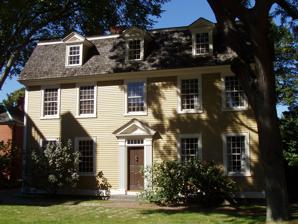
Building: Crowninshield–Bentley House
Country: United States of America
Year built: 1730
Colonial house in the Georgian style in Salem, Massachusetts See also: List of the oldest buildings in the United States The Crowninshield–Bentley House, Salem, Massachusetts . The Crowninshield–Bentley House (circa 1727–1730) is a Colonial house in the Georgian style, located at 126 Essex Street, Salem, Massachusetts in the Essex Institute Historic District . It is now owned by the Peabody Essex Museum and open for public tours from June to October. The house was originally built for sea captain John Crowninshield at a site on 106 Essex Street. It is a symmetrical five-bay structure, clapboarded, two stories tall, with three small dormers through the roof, and a central entry door. Compare it with the architecture of the Ropes Mansion and the Peirce-Nichols House , also in Salem, and also owned by the Peabody Essex Museum.  Some believe it may have started as a "half house" on the east side, and been expanded in 1761 and again in 1794. The building was moved to its present location in 1959–1960, at which time it was restored. Four generations of Crowninshields lived in the house until 1832. Its main historical interest centers upon Reverend William Bentley , a boarder from 1791 to 1819. It has been suggested that this house may be the model for "the old Crowninshield house" mentioned in the H. P. Lovecraft story " The Thing on the Doorstep " ( ). See also List of historic houses in Massachusetts Salem, 1820 External links Salem Tales: Reverend William Bentley References